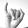
ASL letter: I